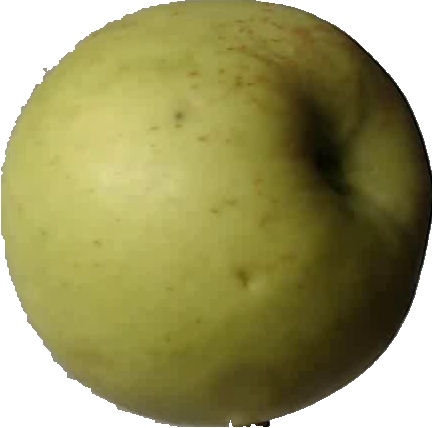
Label: apple_golden_3